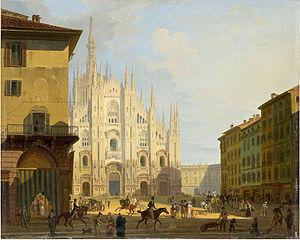
Créée en 1991, la Fondation Cariplo est une fondation philanthropique italienne qui regroupe des banques et organismes bancaires. Elle est active dans 4 domaines : environnement, art et culture, recherche et services personnels.